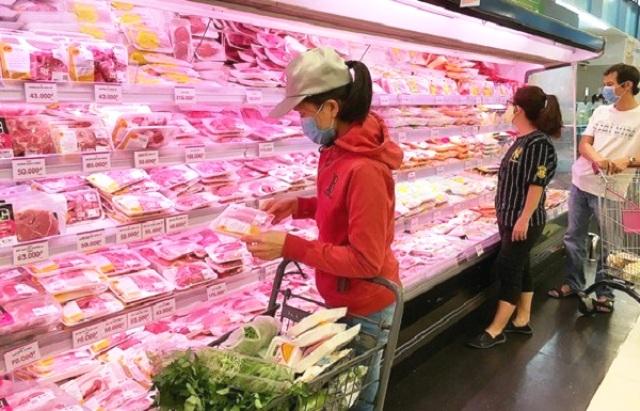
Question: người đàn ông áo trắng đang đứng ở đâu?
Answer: người đàn ông áo trắng đang đứng ở bên phải người phụ nữ áo đen